Puente de Coloso

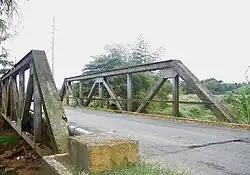
Coloso Bridge in Aguada

Coloso Bridge (Spanish: "Puente de Coloso"), also known as Bridge Number 1142, is located in Aguada on PR-418 at the marking, between the Guanábano and Espinar barrios in Aguada.